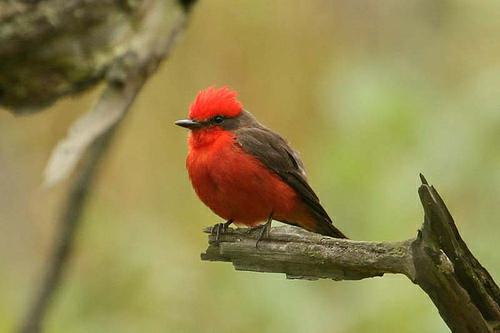
A photo of a vermilion flycatcher